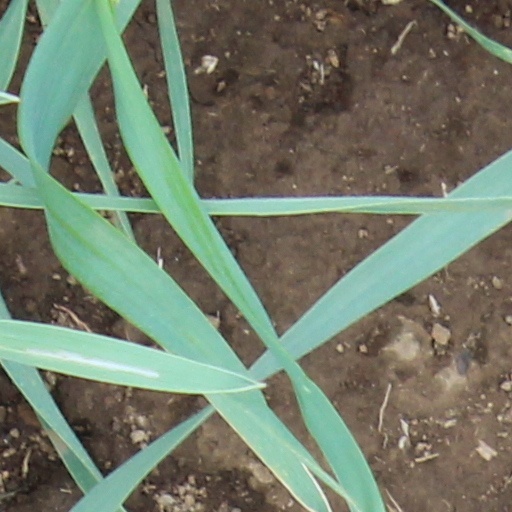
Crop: wheat